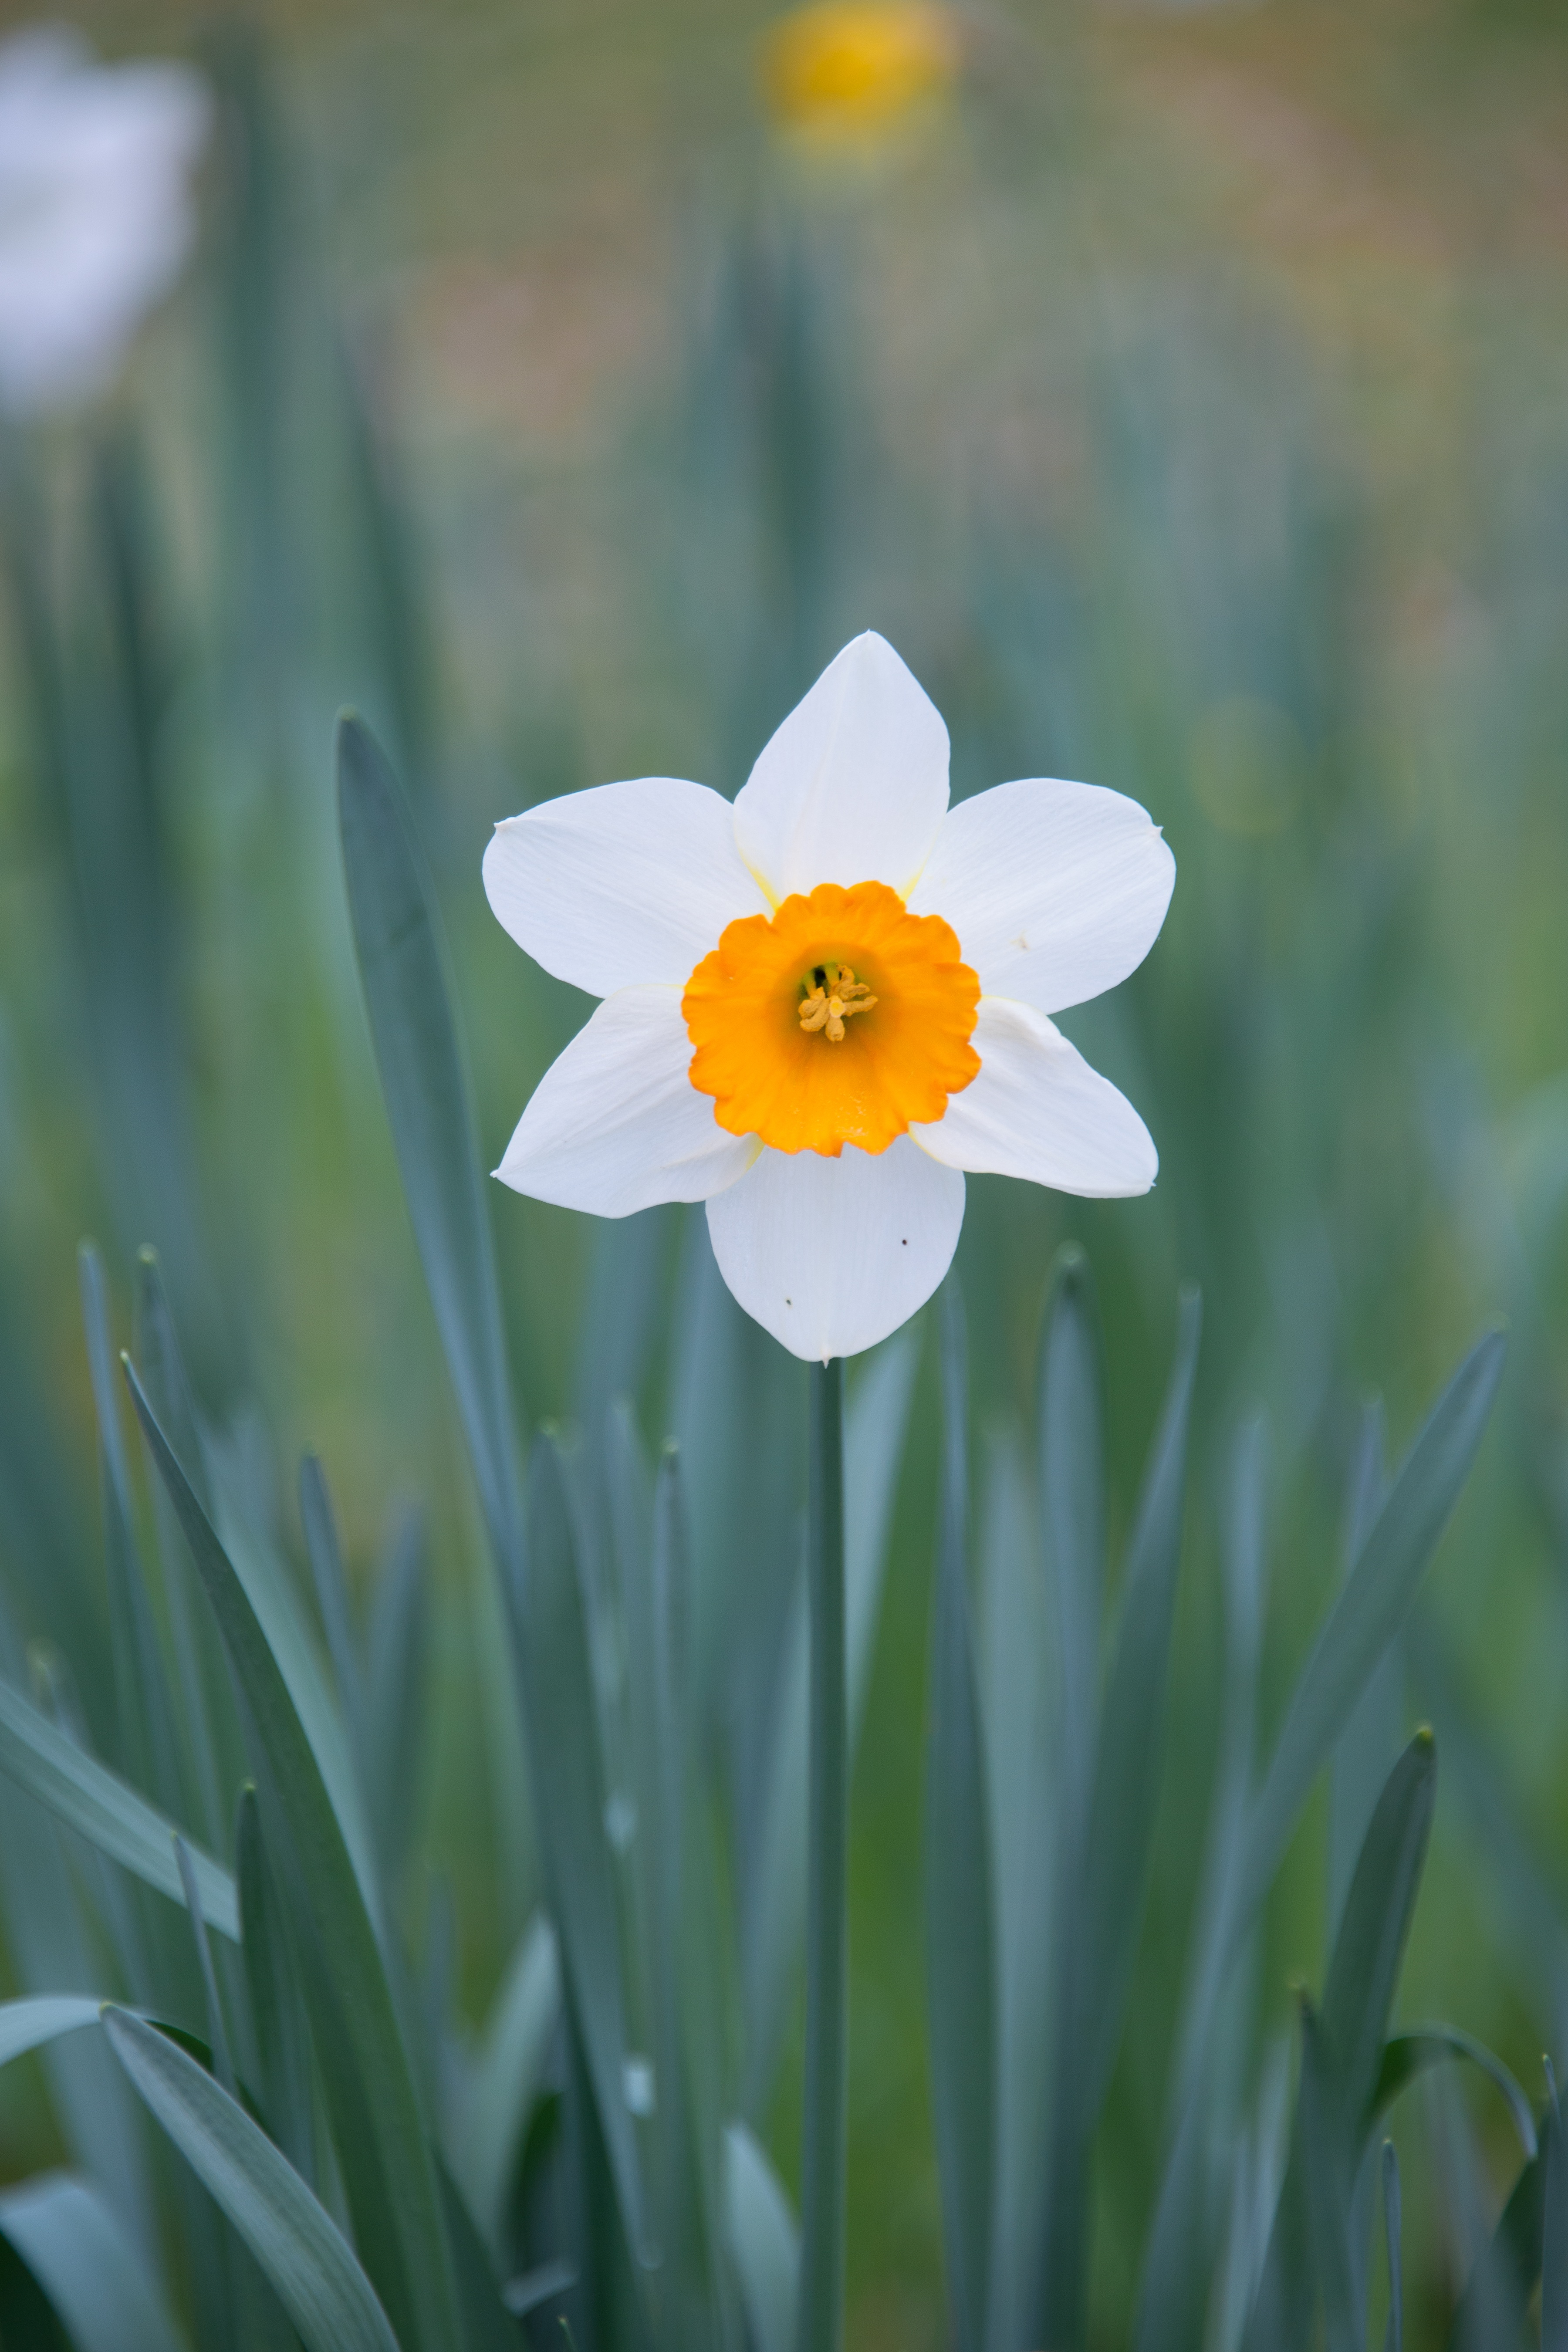
nature, plant, meadow, flower, petal, spring, green, park, botany, yellow, garden, daffodil, flora, wildflower, close up, eye, narcissus, macro photography, harbinger of spring, flowering plant, plant stem, land plant